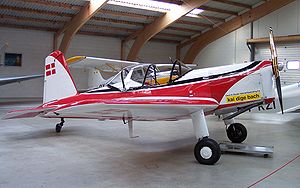
Viggo Sylvest Jensen / Udvikling i virksomheden / Det flyvende cirkus
Skandinavisk Aero Industri udviklede dette fly, KZ-VIII, til ”det flyvende cirkus""
Viggo Sylvest Jensen, bosat i Hillerød i en længere årrække, blev uddannet som pilot i det danske forsvar. Han bestod prøven og fik flyvecertifikat i 1932. Fra 1936 grundlagde han en virksomhed, hvor han fungerede som både pilot og luftfotograf. Fra 1936 til sin død i 1959 fotograferede han især bondegårde, men også virksomheder og seværdigheder. I 1949 rekvirerede han hos Skandinavisk Aero Industri et fly, beregnet til kunstflyvning, og fra 1950 udbyggede han sin virksomhed med et flyvende cirkus. Efter hans død blev firmaet ”Sylvest Jensen” videreført af sønnen, Preben Sylvest Jensen.